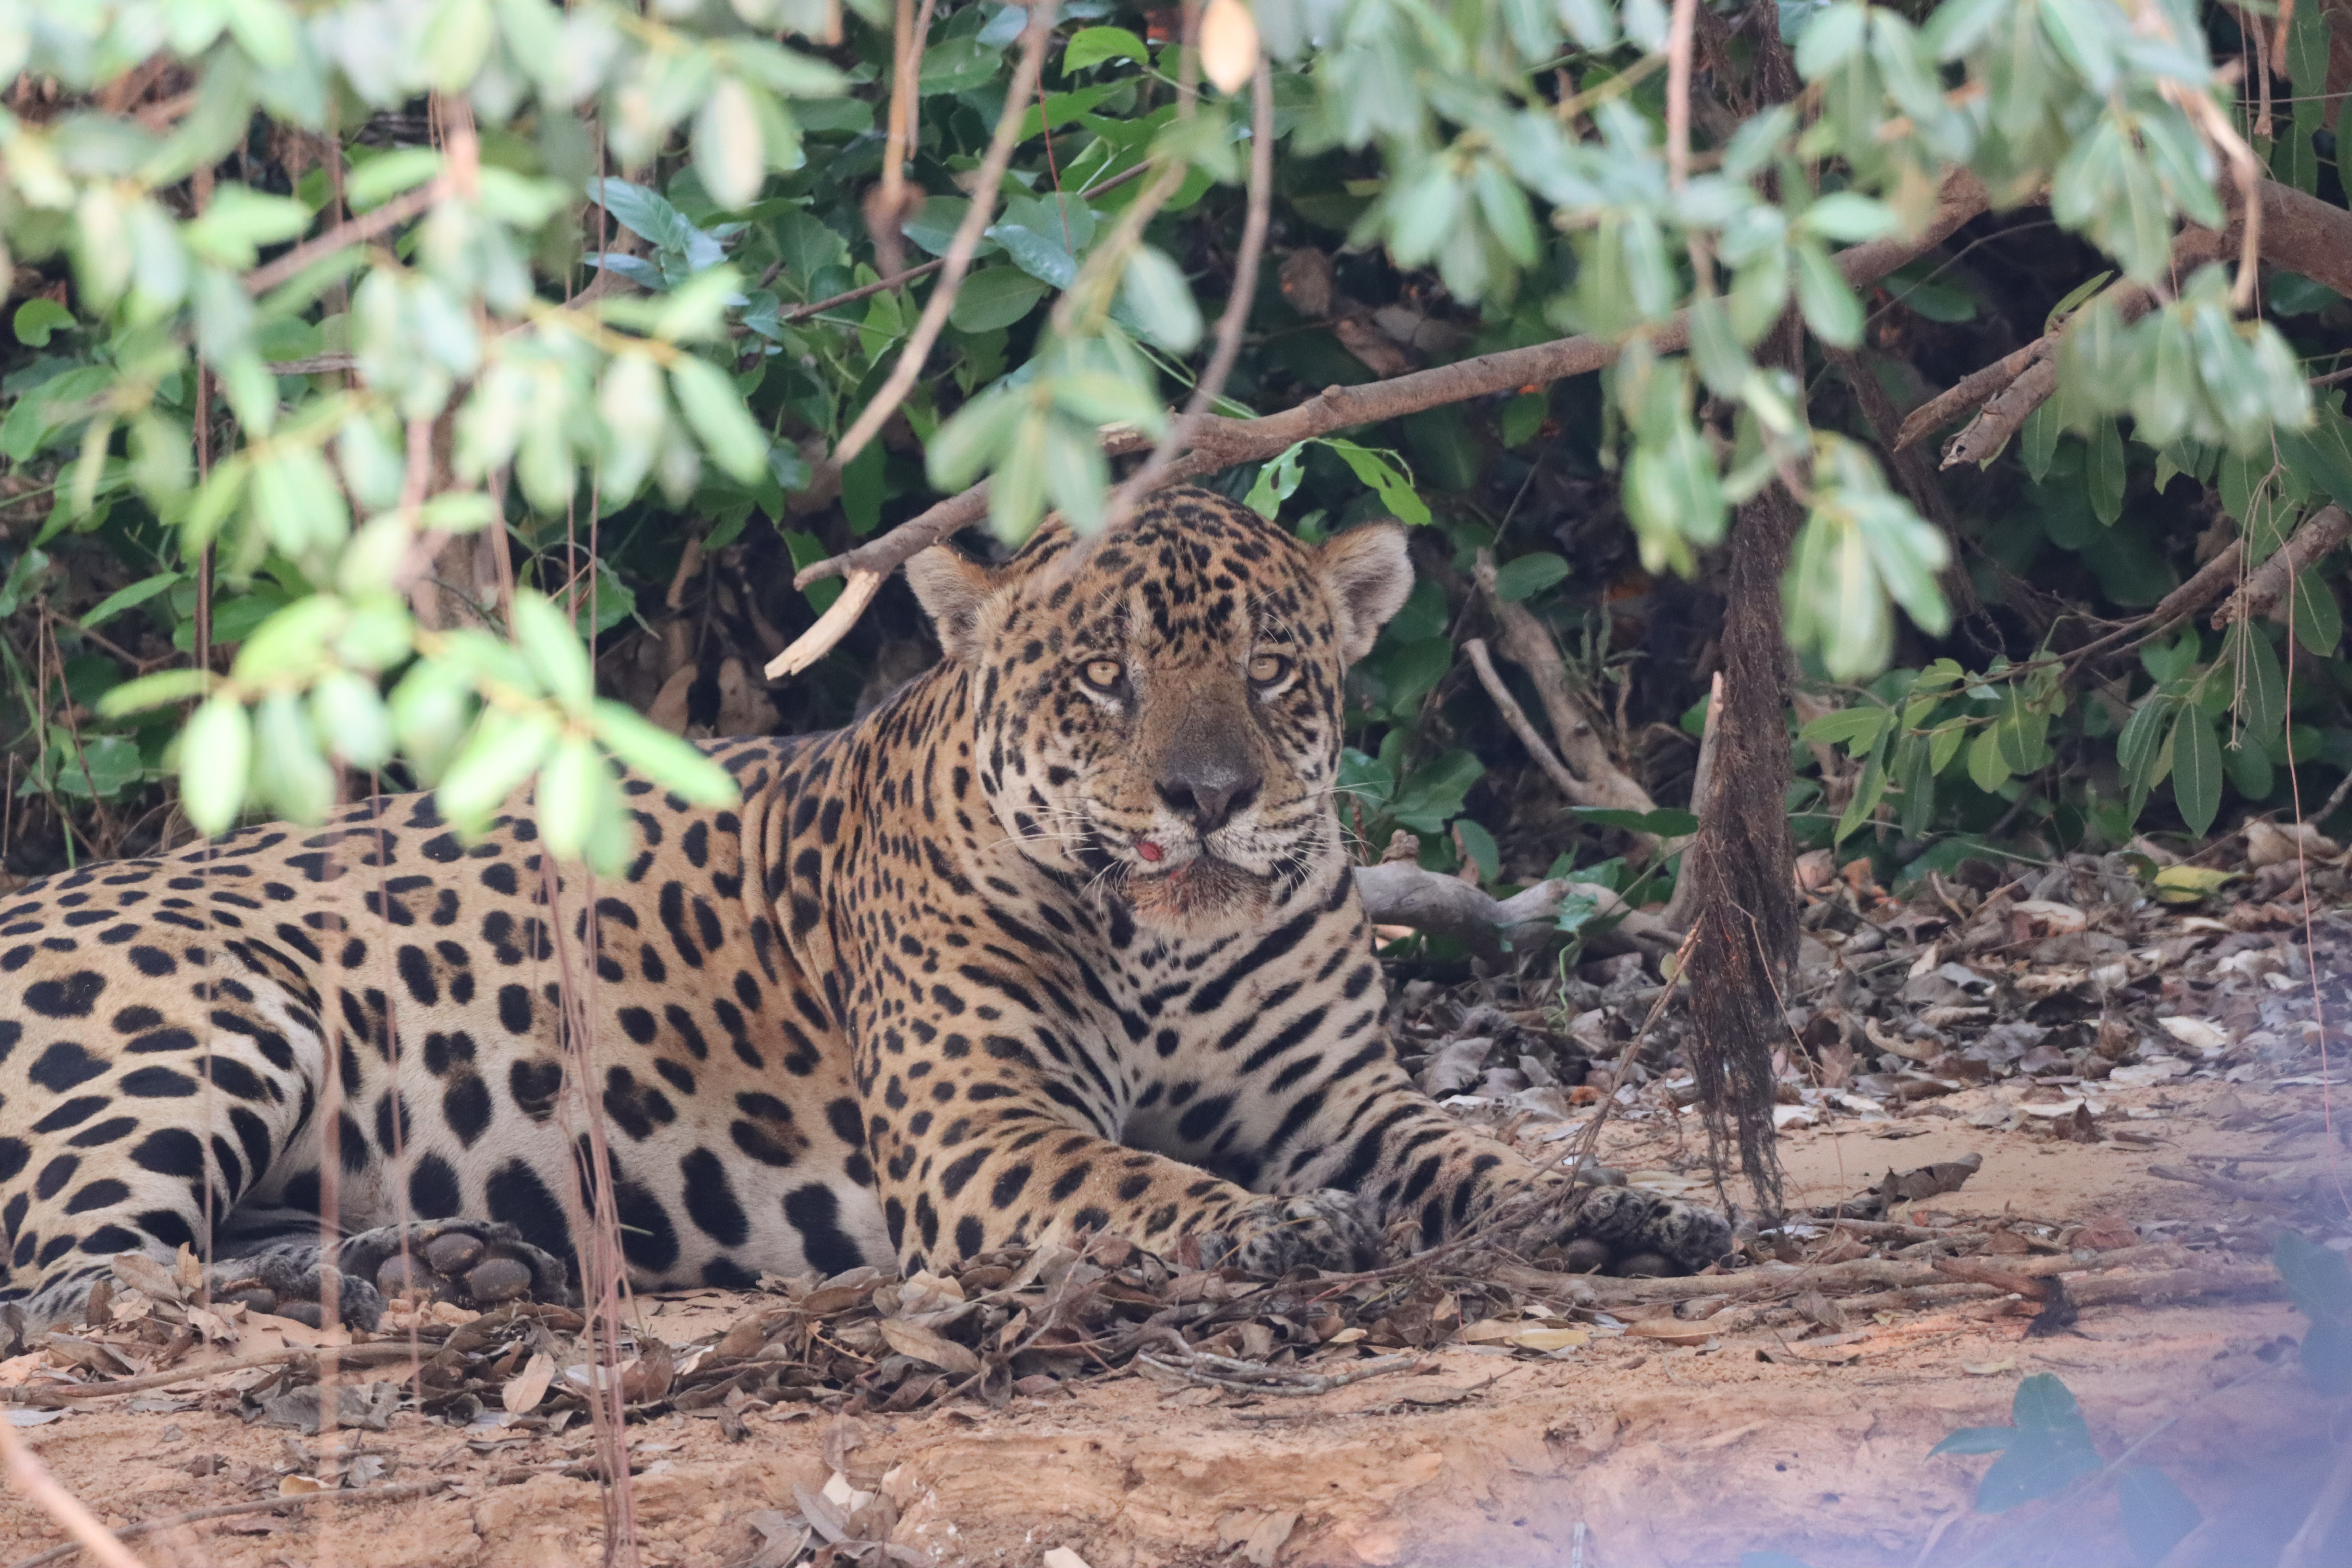
Jaguar: Tomas